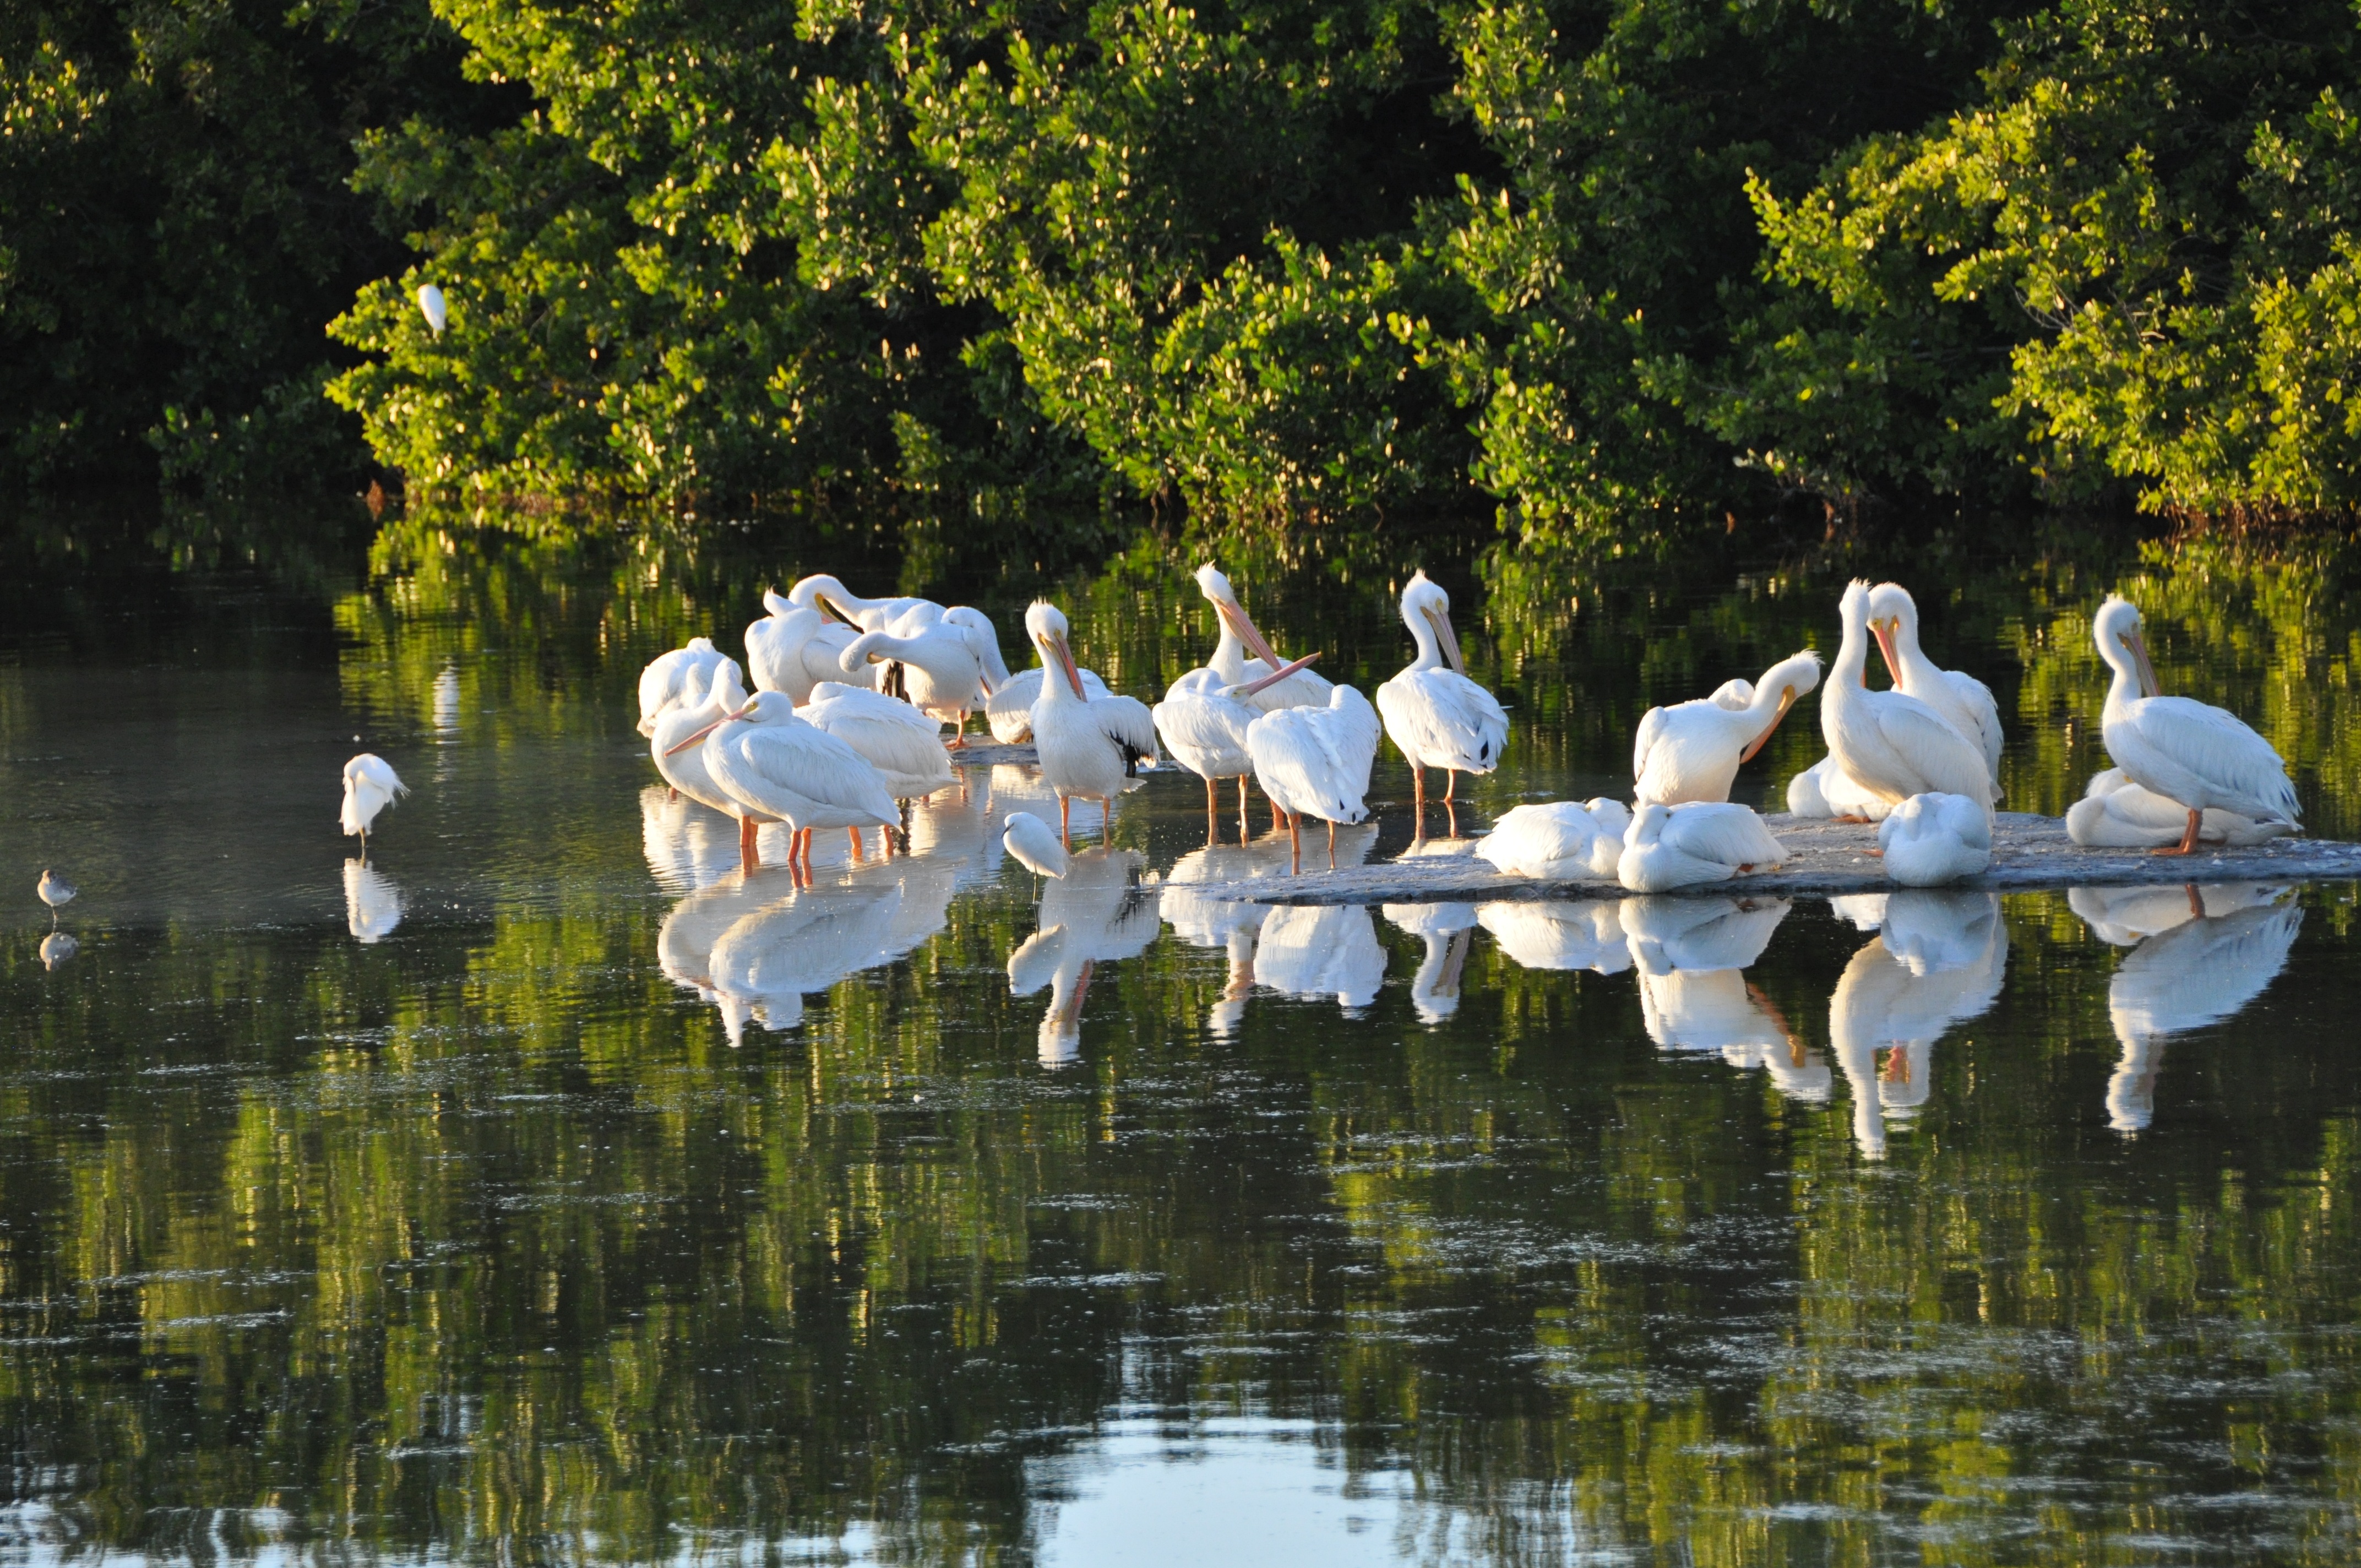
beach, sea, coast, water, nature, sand, ocean, bird, sky, sunrise, white, shore, flower, vacation, coastline, pond, wildlife, reflection, tropical, natural, usa, america, island, birds, wetland, pelicans, water bird, florida, sanibel, sanibel island